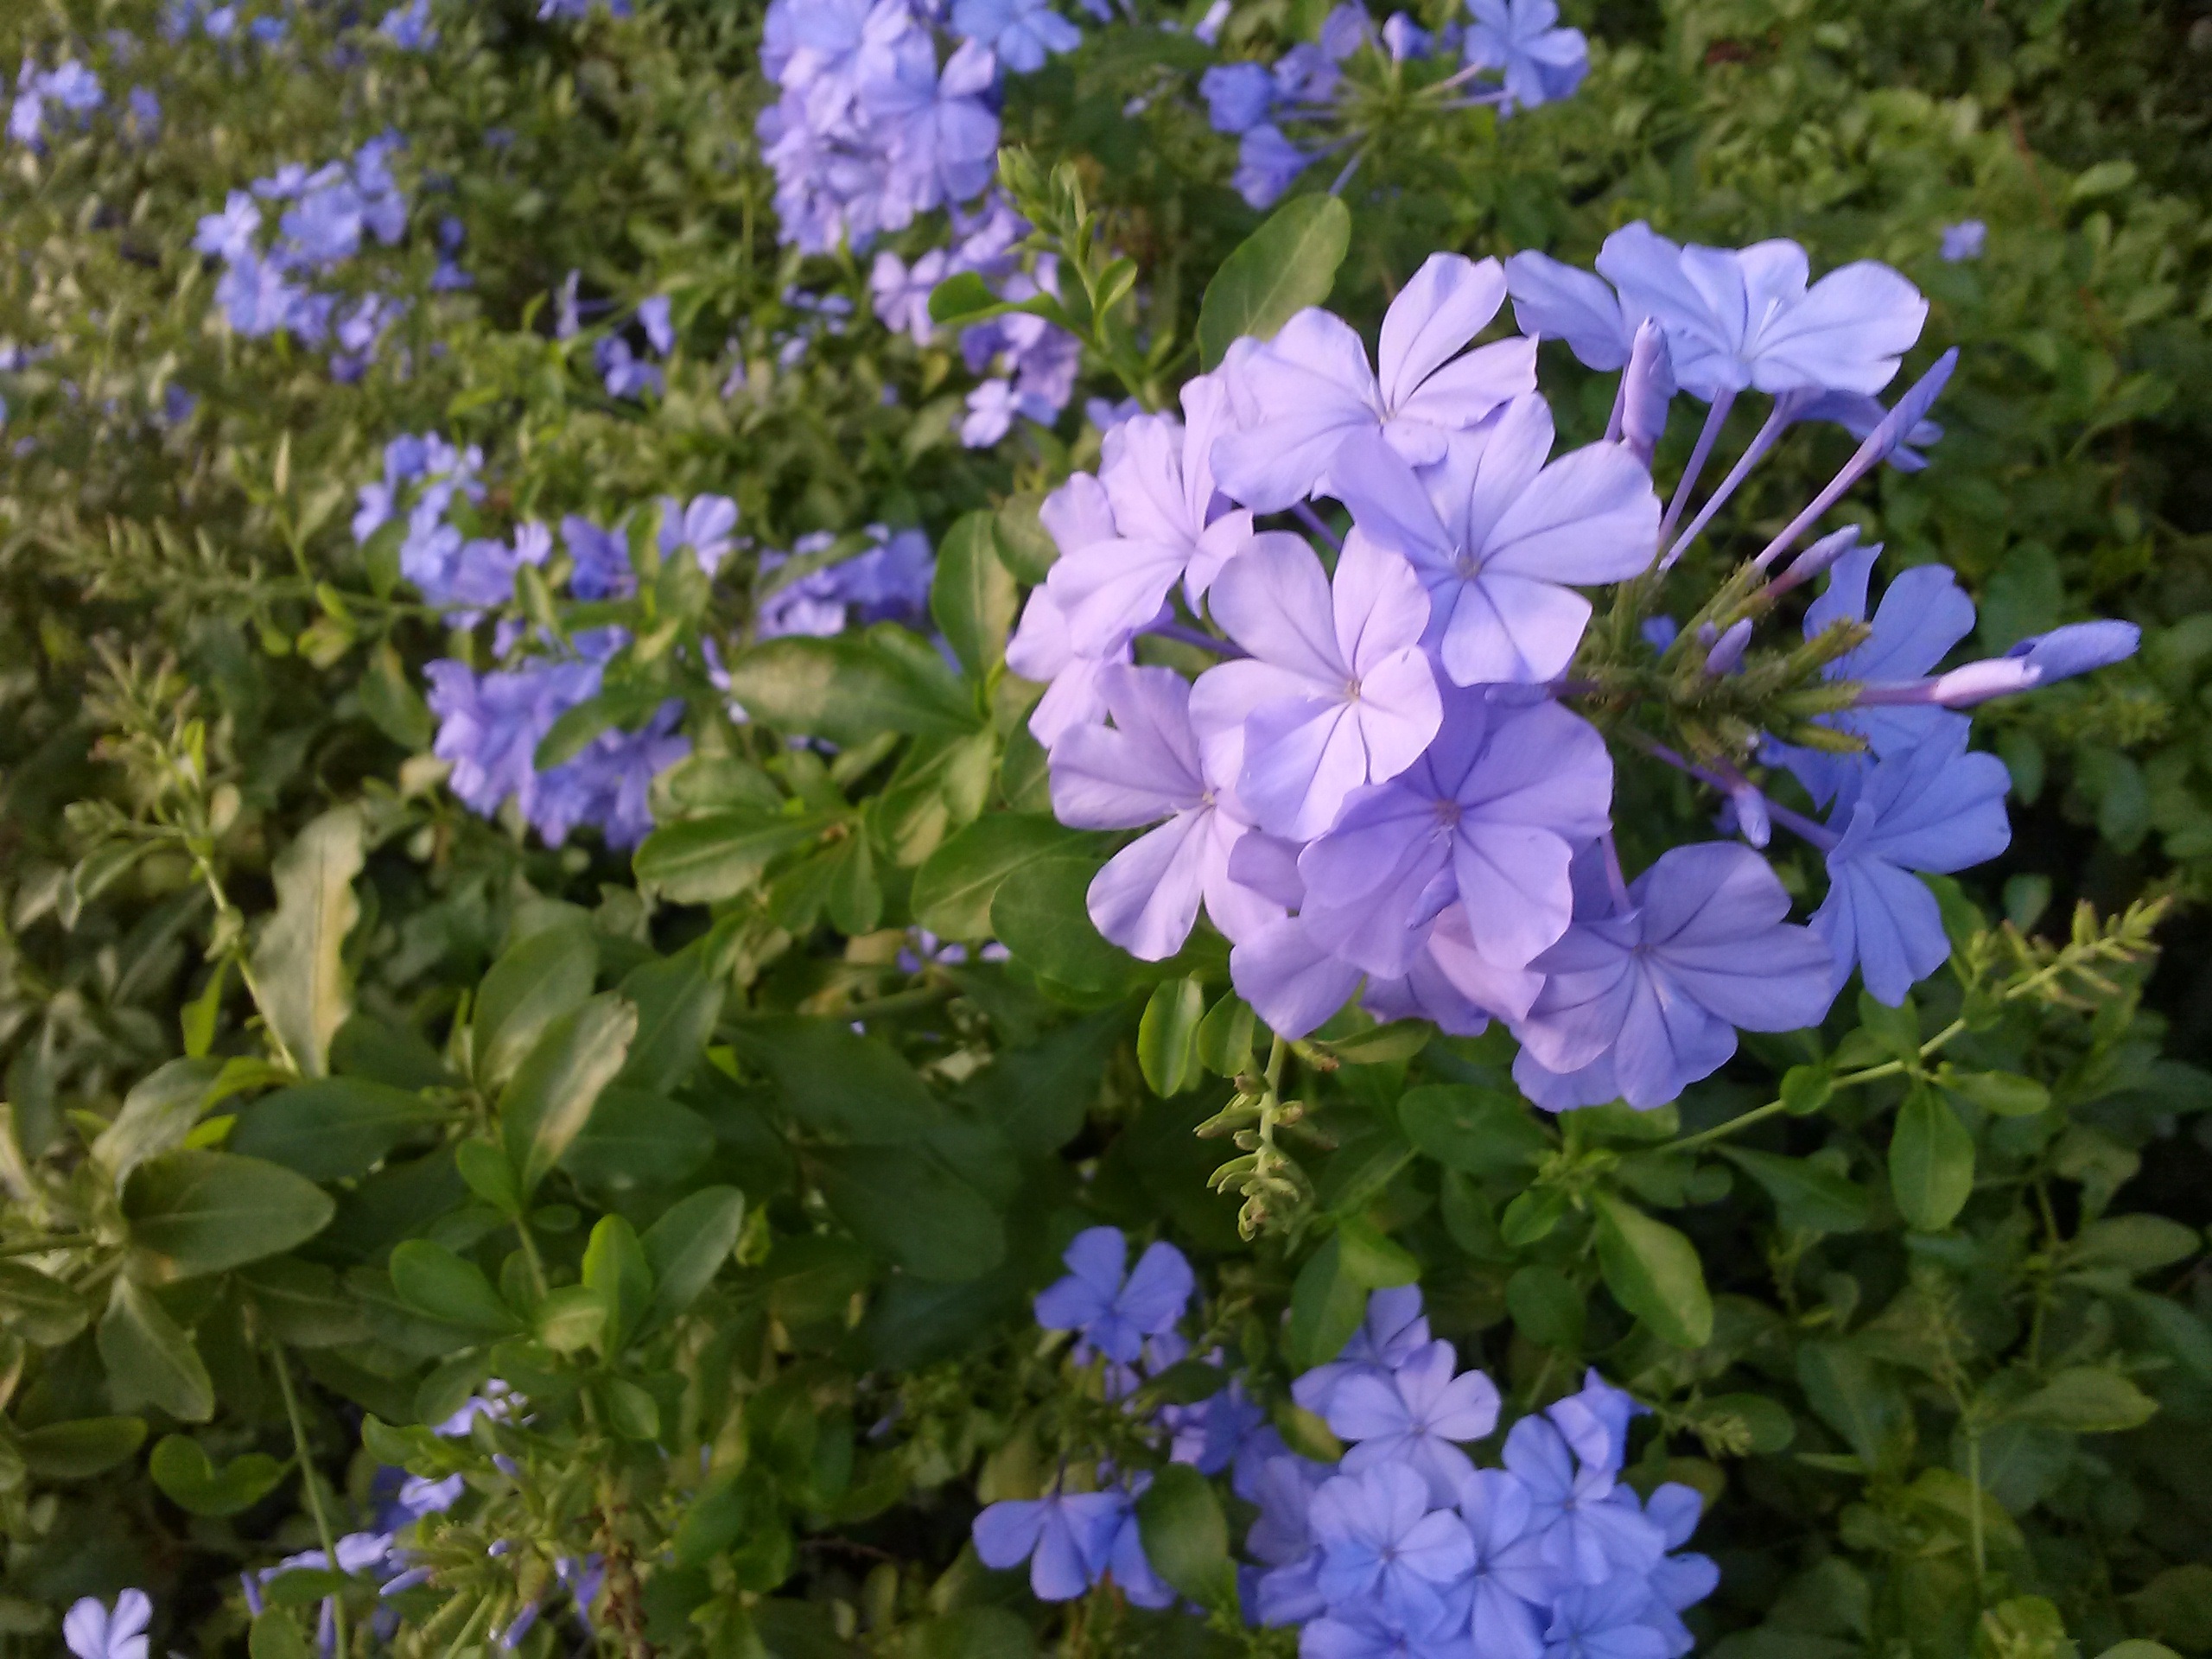
nature, blossom, plant, leaf, flower, purple, summer, floral, spring, green, natural, garden, flora, wildflower, geranium, purple flower, bellflower, flowering plant, bellflower family, annual plant, land plant, dame's rocket